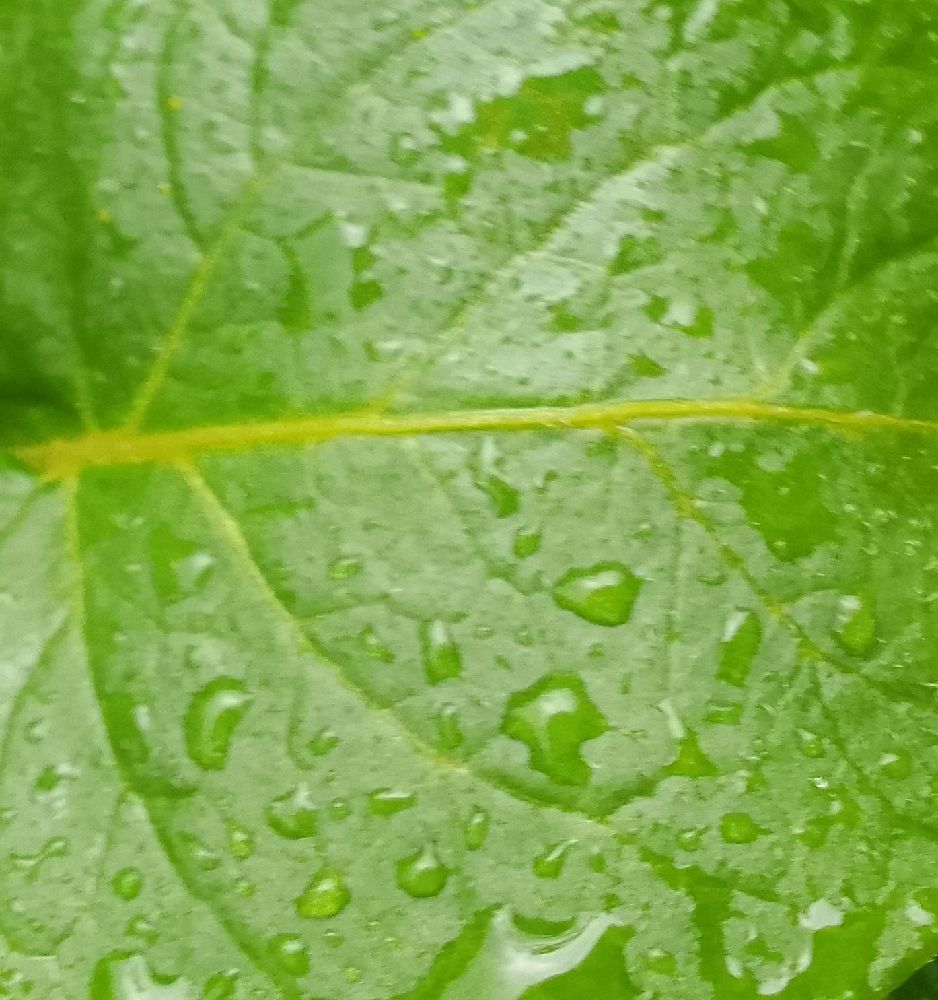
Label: Healthy